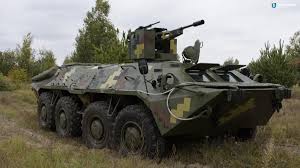
Label: BTR-70